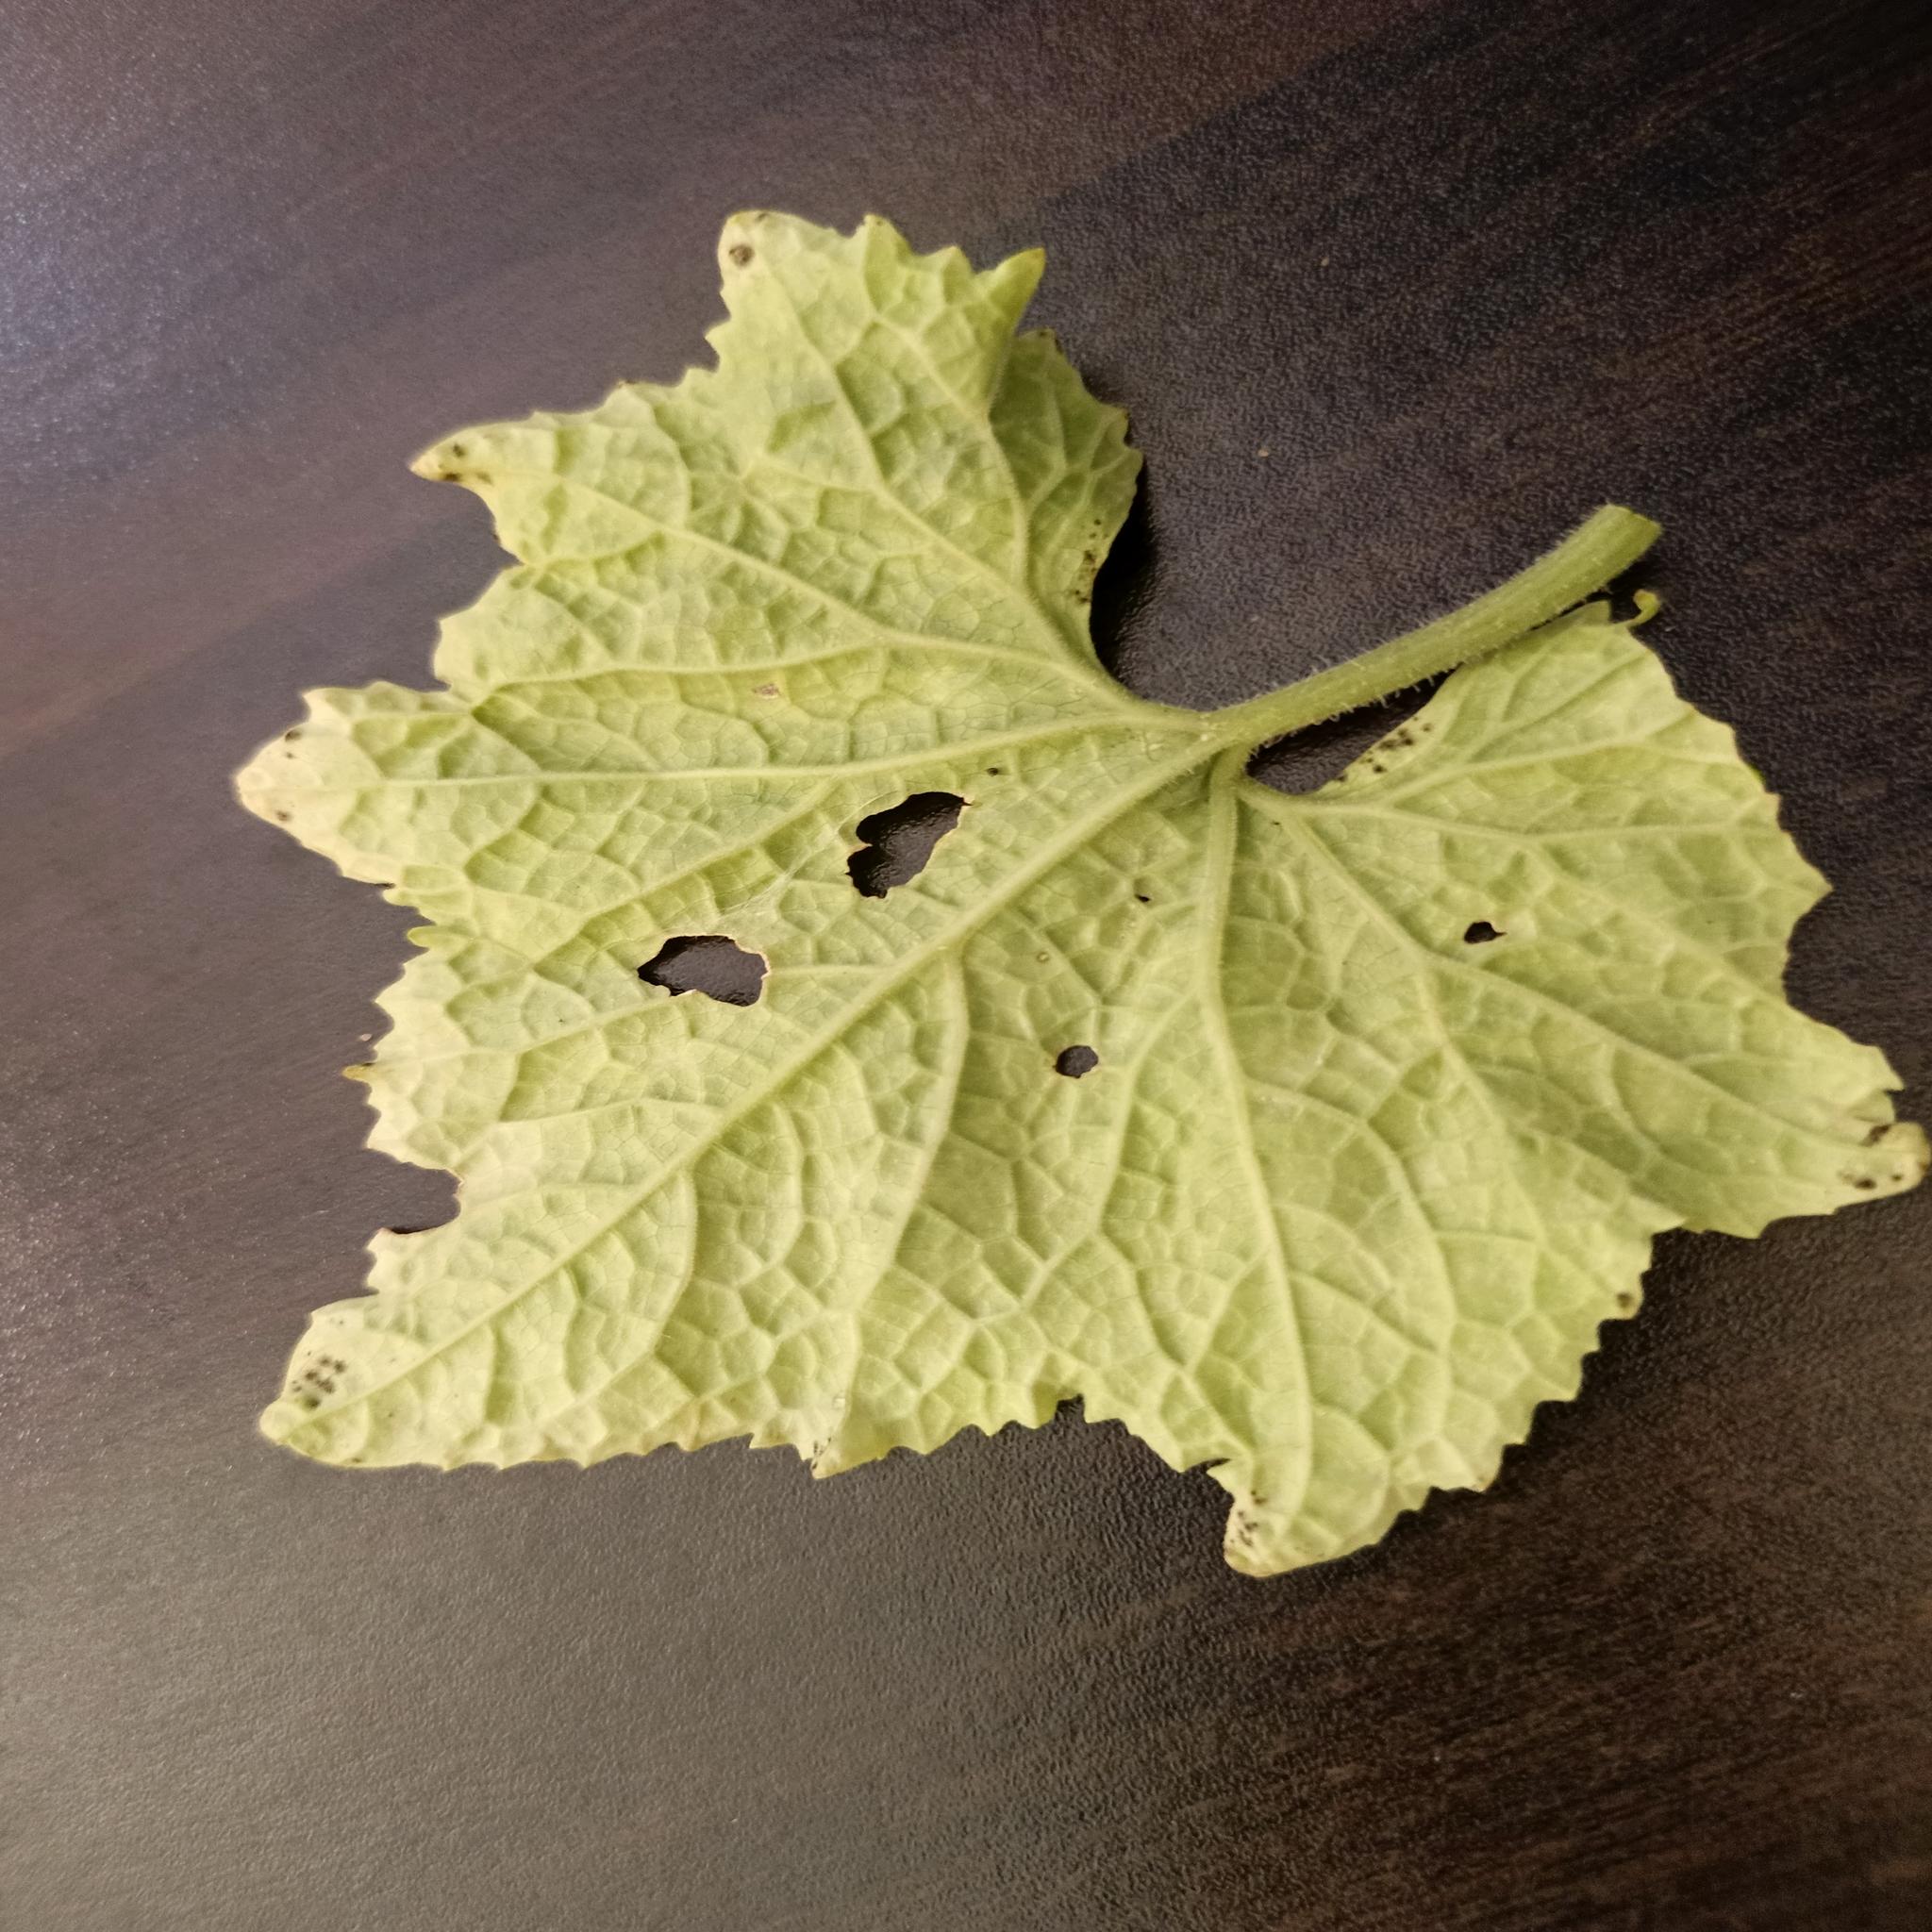
Label: Downy mildew